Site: brandenburg
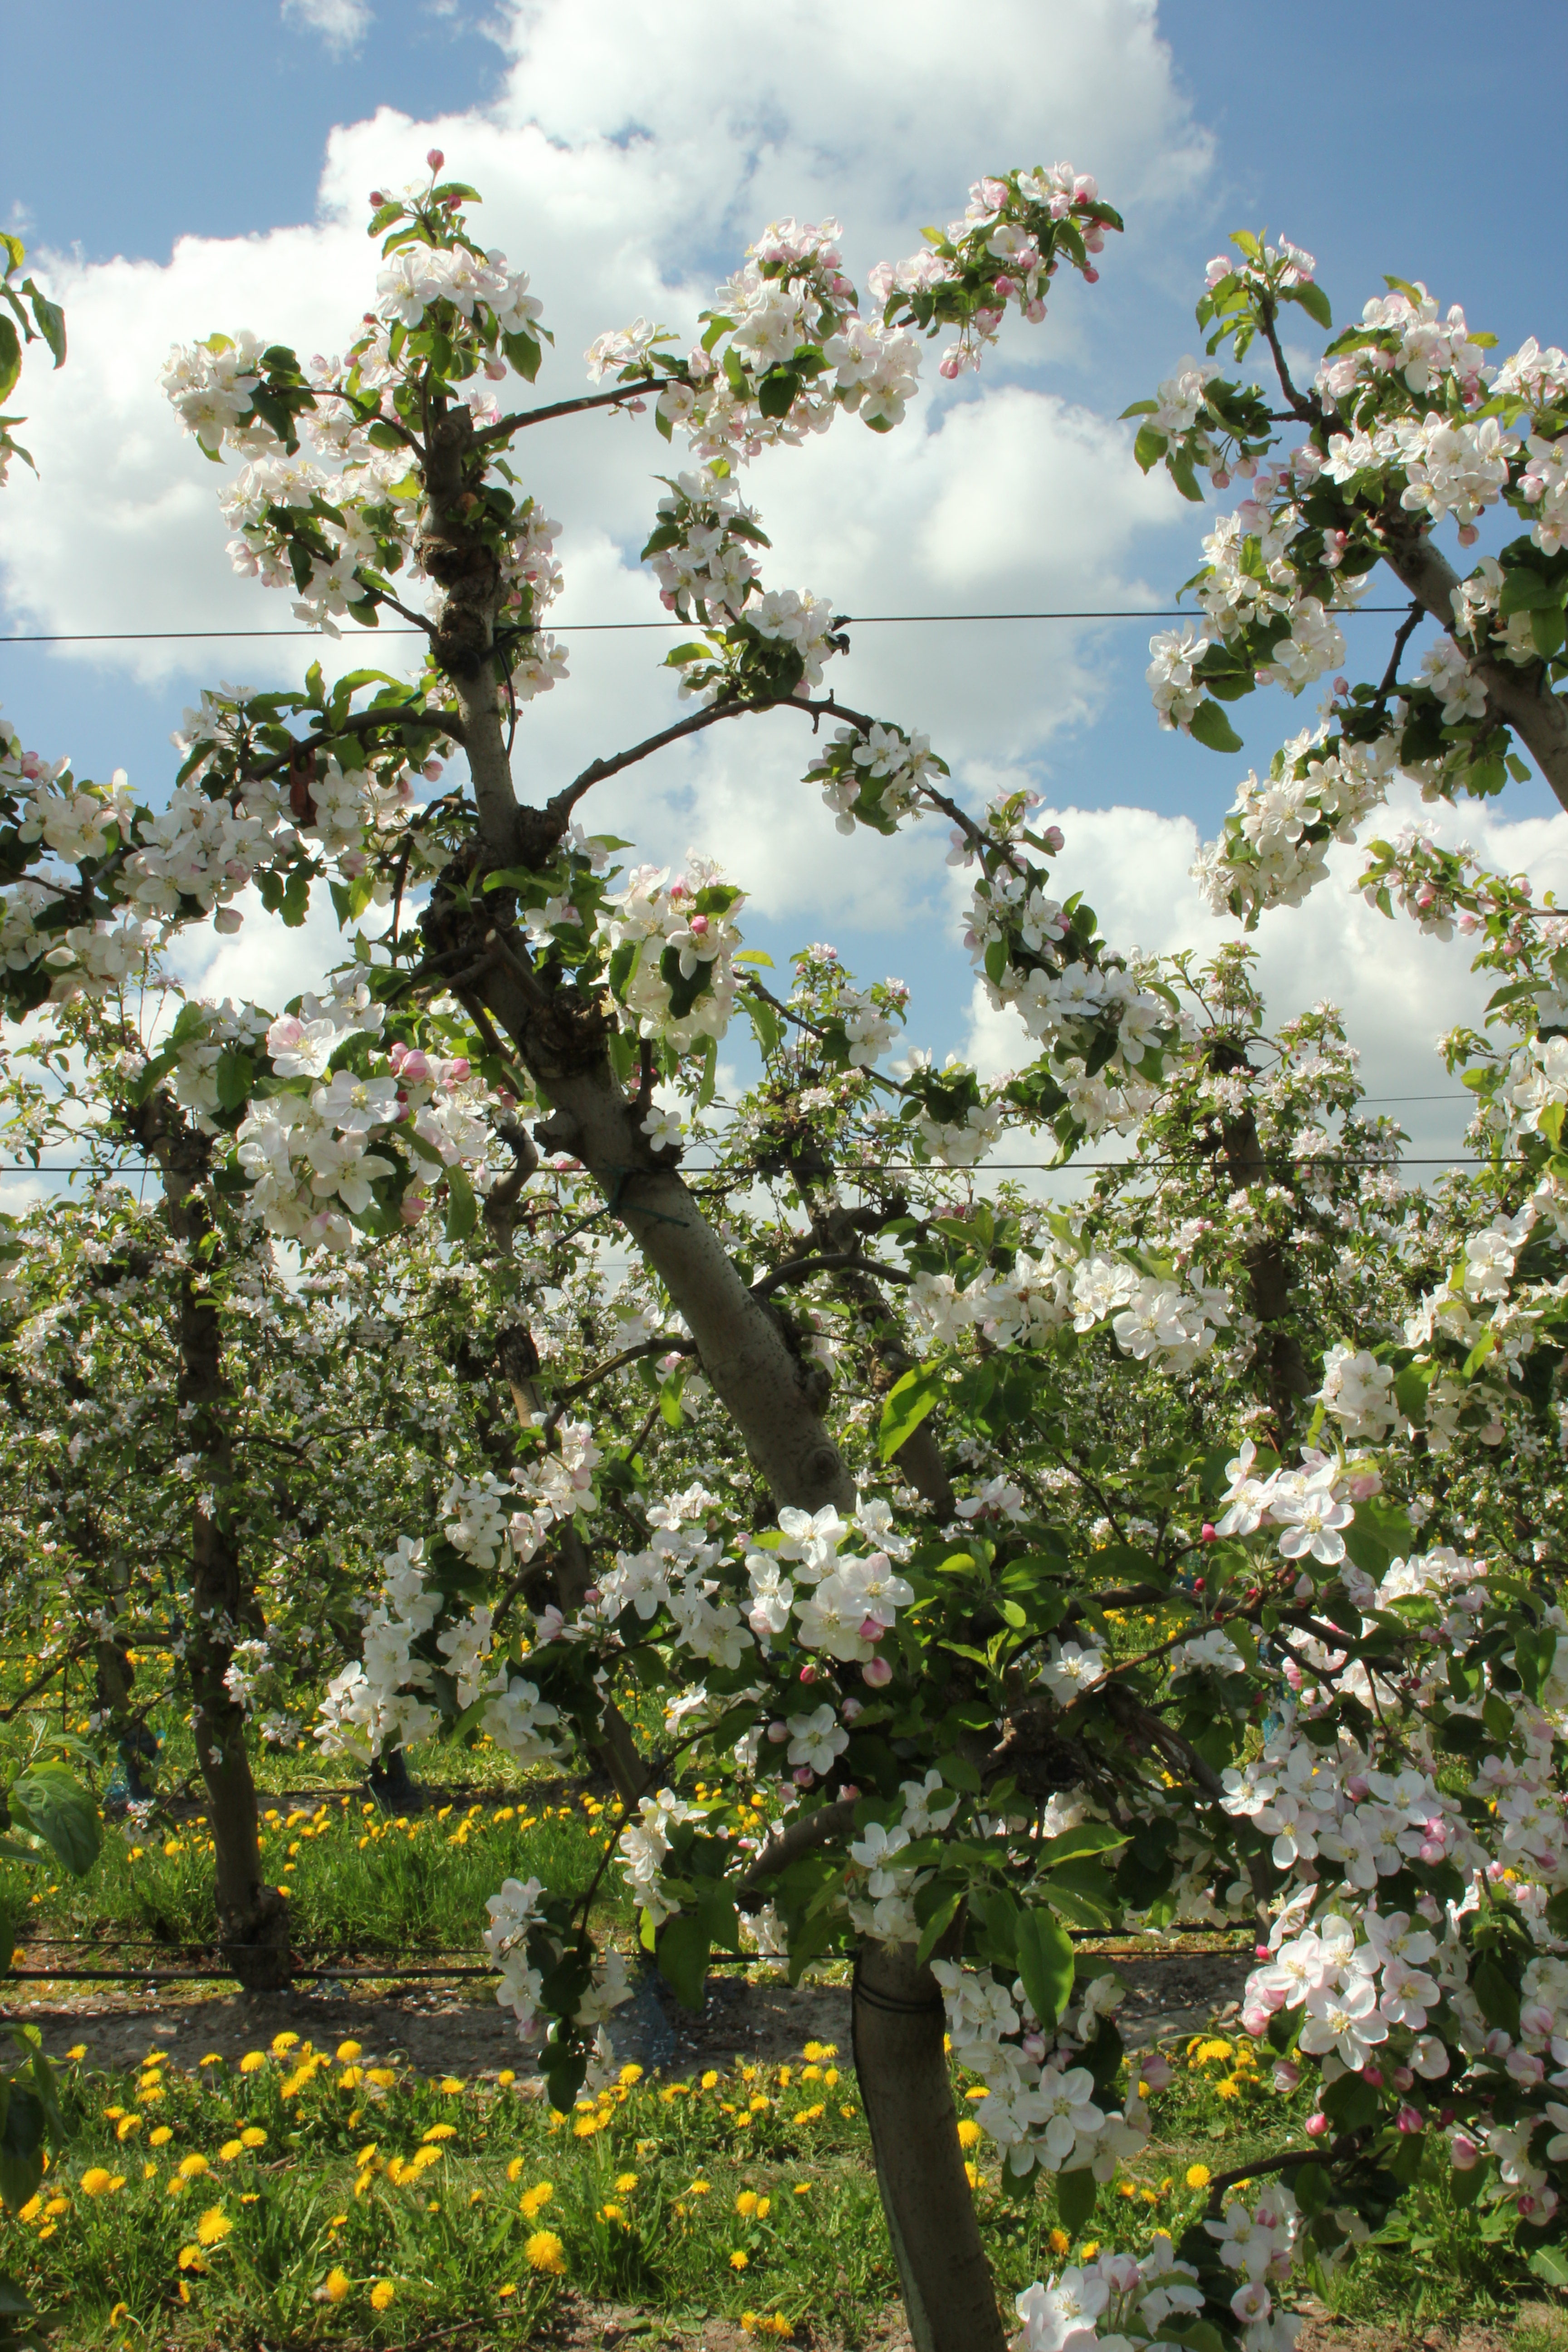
Growth stage (BBCH 65): Flowering